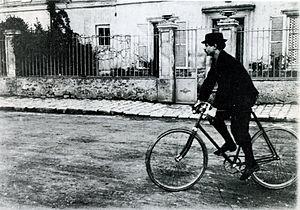
Photographie d'Alfred Jarry en bicyclette Clément à Corbeil devant la villa nommée Le Phalanstère par Alfred Vallette, située 19 du quai de l'Apport-Paris.
Laval est une ville de l'ouest de la France, chef-lieu du département de la Mayenne en région des Pays de la Loire, elle est située à environ 300 kilomètres à l'Ouest de Paris.
Alfred Jarry, né à Laval le 8 septembre 1873 et mort à Paris le 1ᵉʳ novembre 1907, est un poète, romancier, écrivain et dramaturge français. Il est aussi dessinateur et graveur.